Describe the emotion expressed in this image:  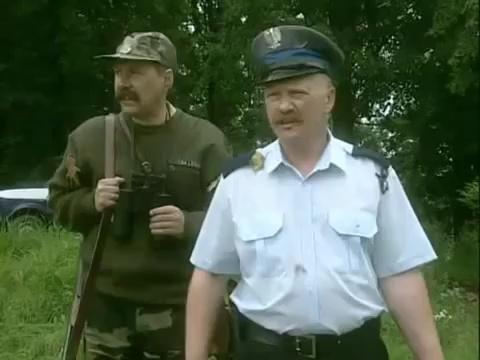
This person displays Suffering, valence and arousal with low intensity.